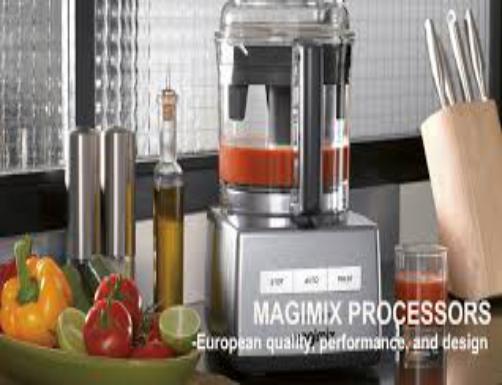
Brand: magimix
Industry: Necessities